Elizabeth Quinlan (sociologist)

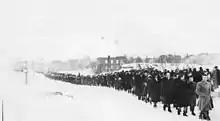
A 2-mile picket line of women and children in the 1941 Kirkland Lake strike

In 2016, Elizabeth Quinlan commissioned playwright Jennifer Wynne Webber to create an original play based on one of Quinlan's areas of research: the role of women in Canada's labour movement. Webber's play, "With Glowing Hearts: How Ordinary Women Worked Together to Change the World (and Did)" won the Best of the Fest Award at the 2016 Saskatoon Fringe Theatre Festival. Women's auxiliaries of the International Union of Mine, Mill and Smelter Workers (IUMMSW) were active as labour advocates and social organizers in their communities in the 1940s, 50's and 60's. Their role in the Kirkland Lake strike of 1941-1942 was pivotal, and led to Canadian labour legislation that requires employers to recognize and bargain with unions.